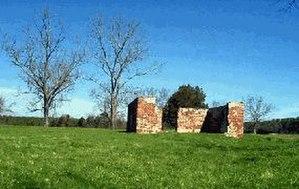
La plantation de Green Spring est un site historique des États-Unis, le lieu où l'un des premiers gouverneurs de la Virginie Sir William Berkeley s'est fait construire une plantation de tabac en 1645, à trois miles d'une autre ville historique Jamestown et de l'île de Jamestown, tout près de Williamsburg